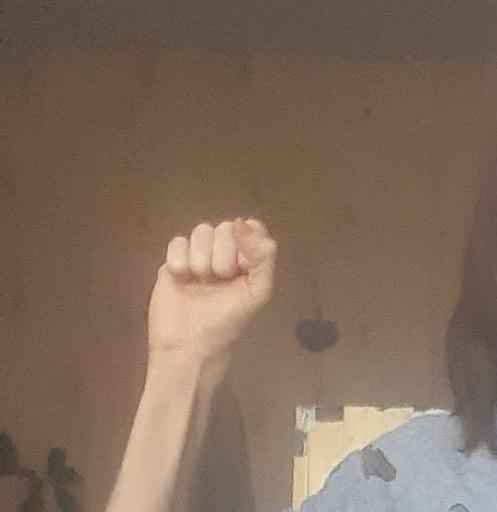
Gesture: fist